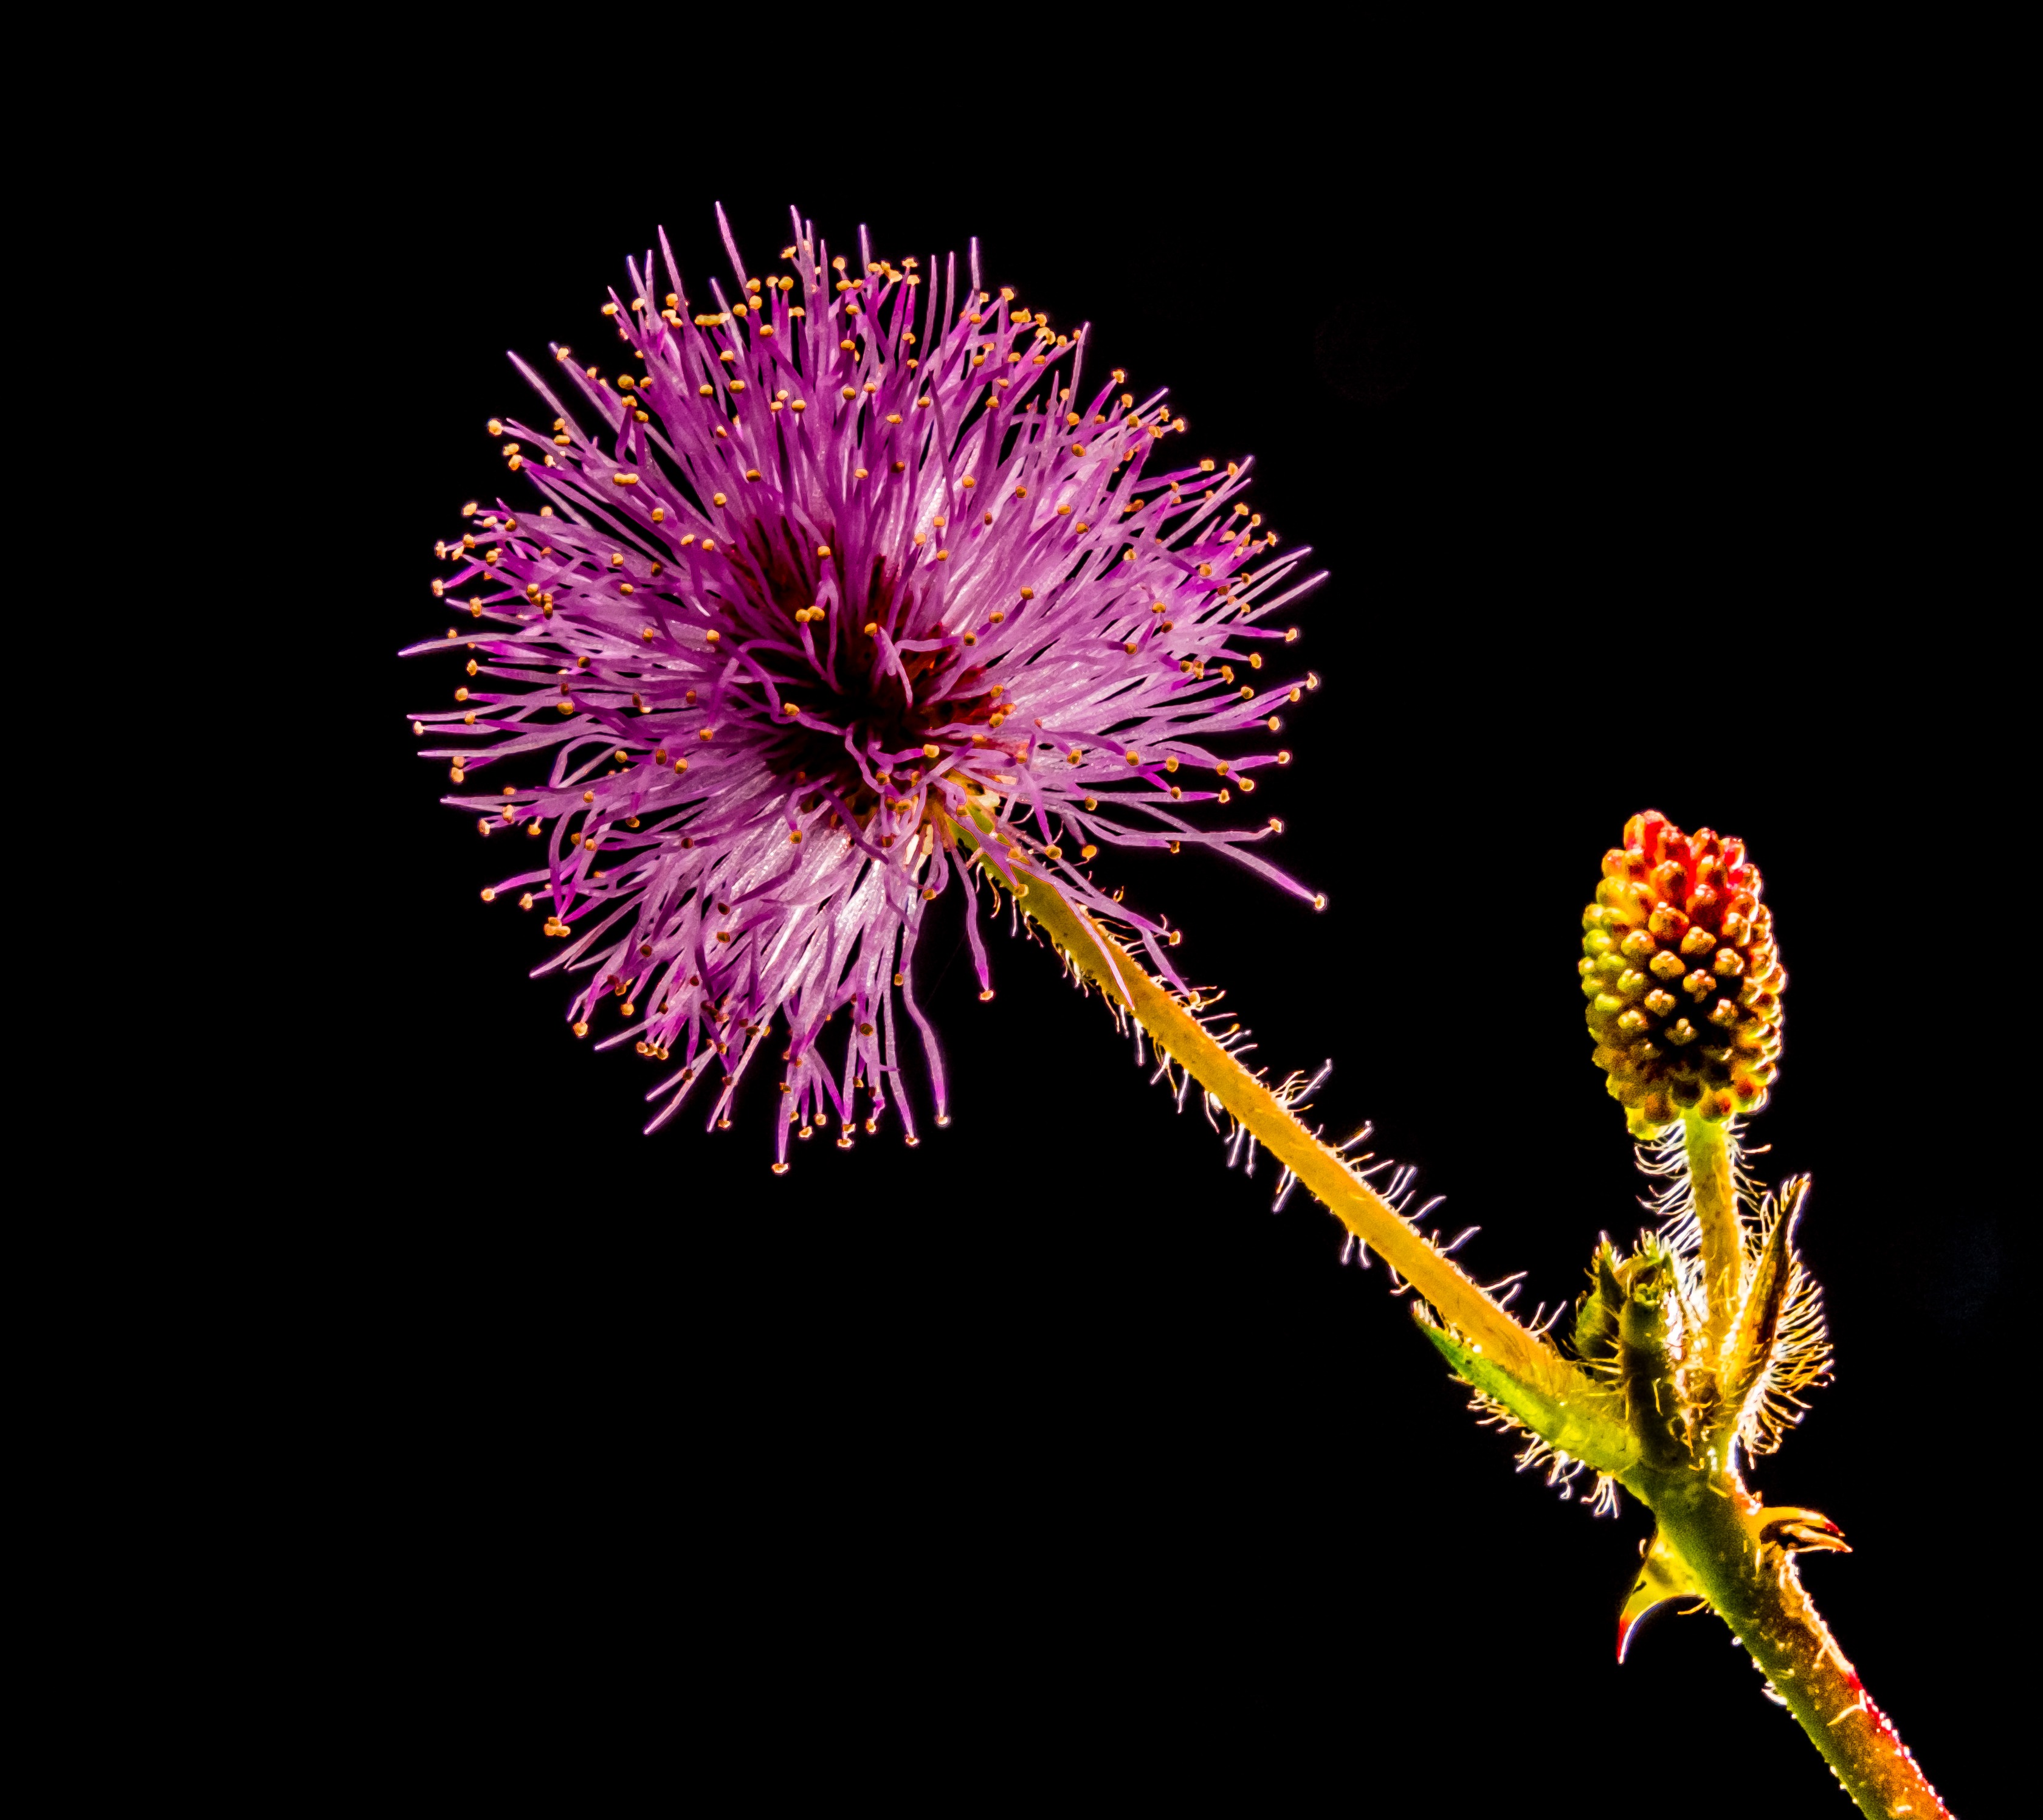
plant, flower, petal, pollen, close, flora, close up, macro photography, flowering plant, daisy family, small flower, purple pink, plant stem, land plant